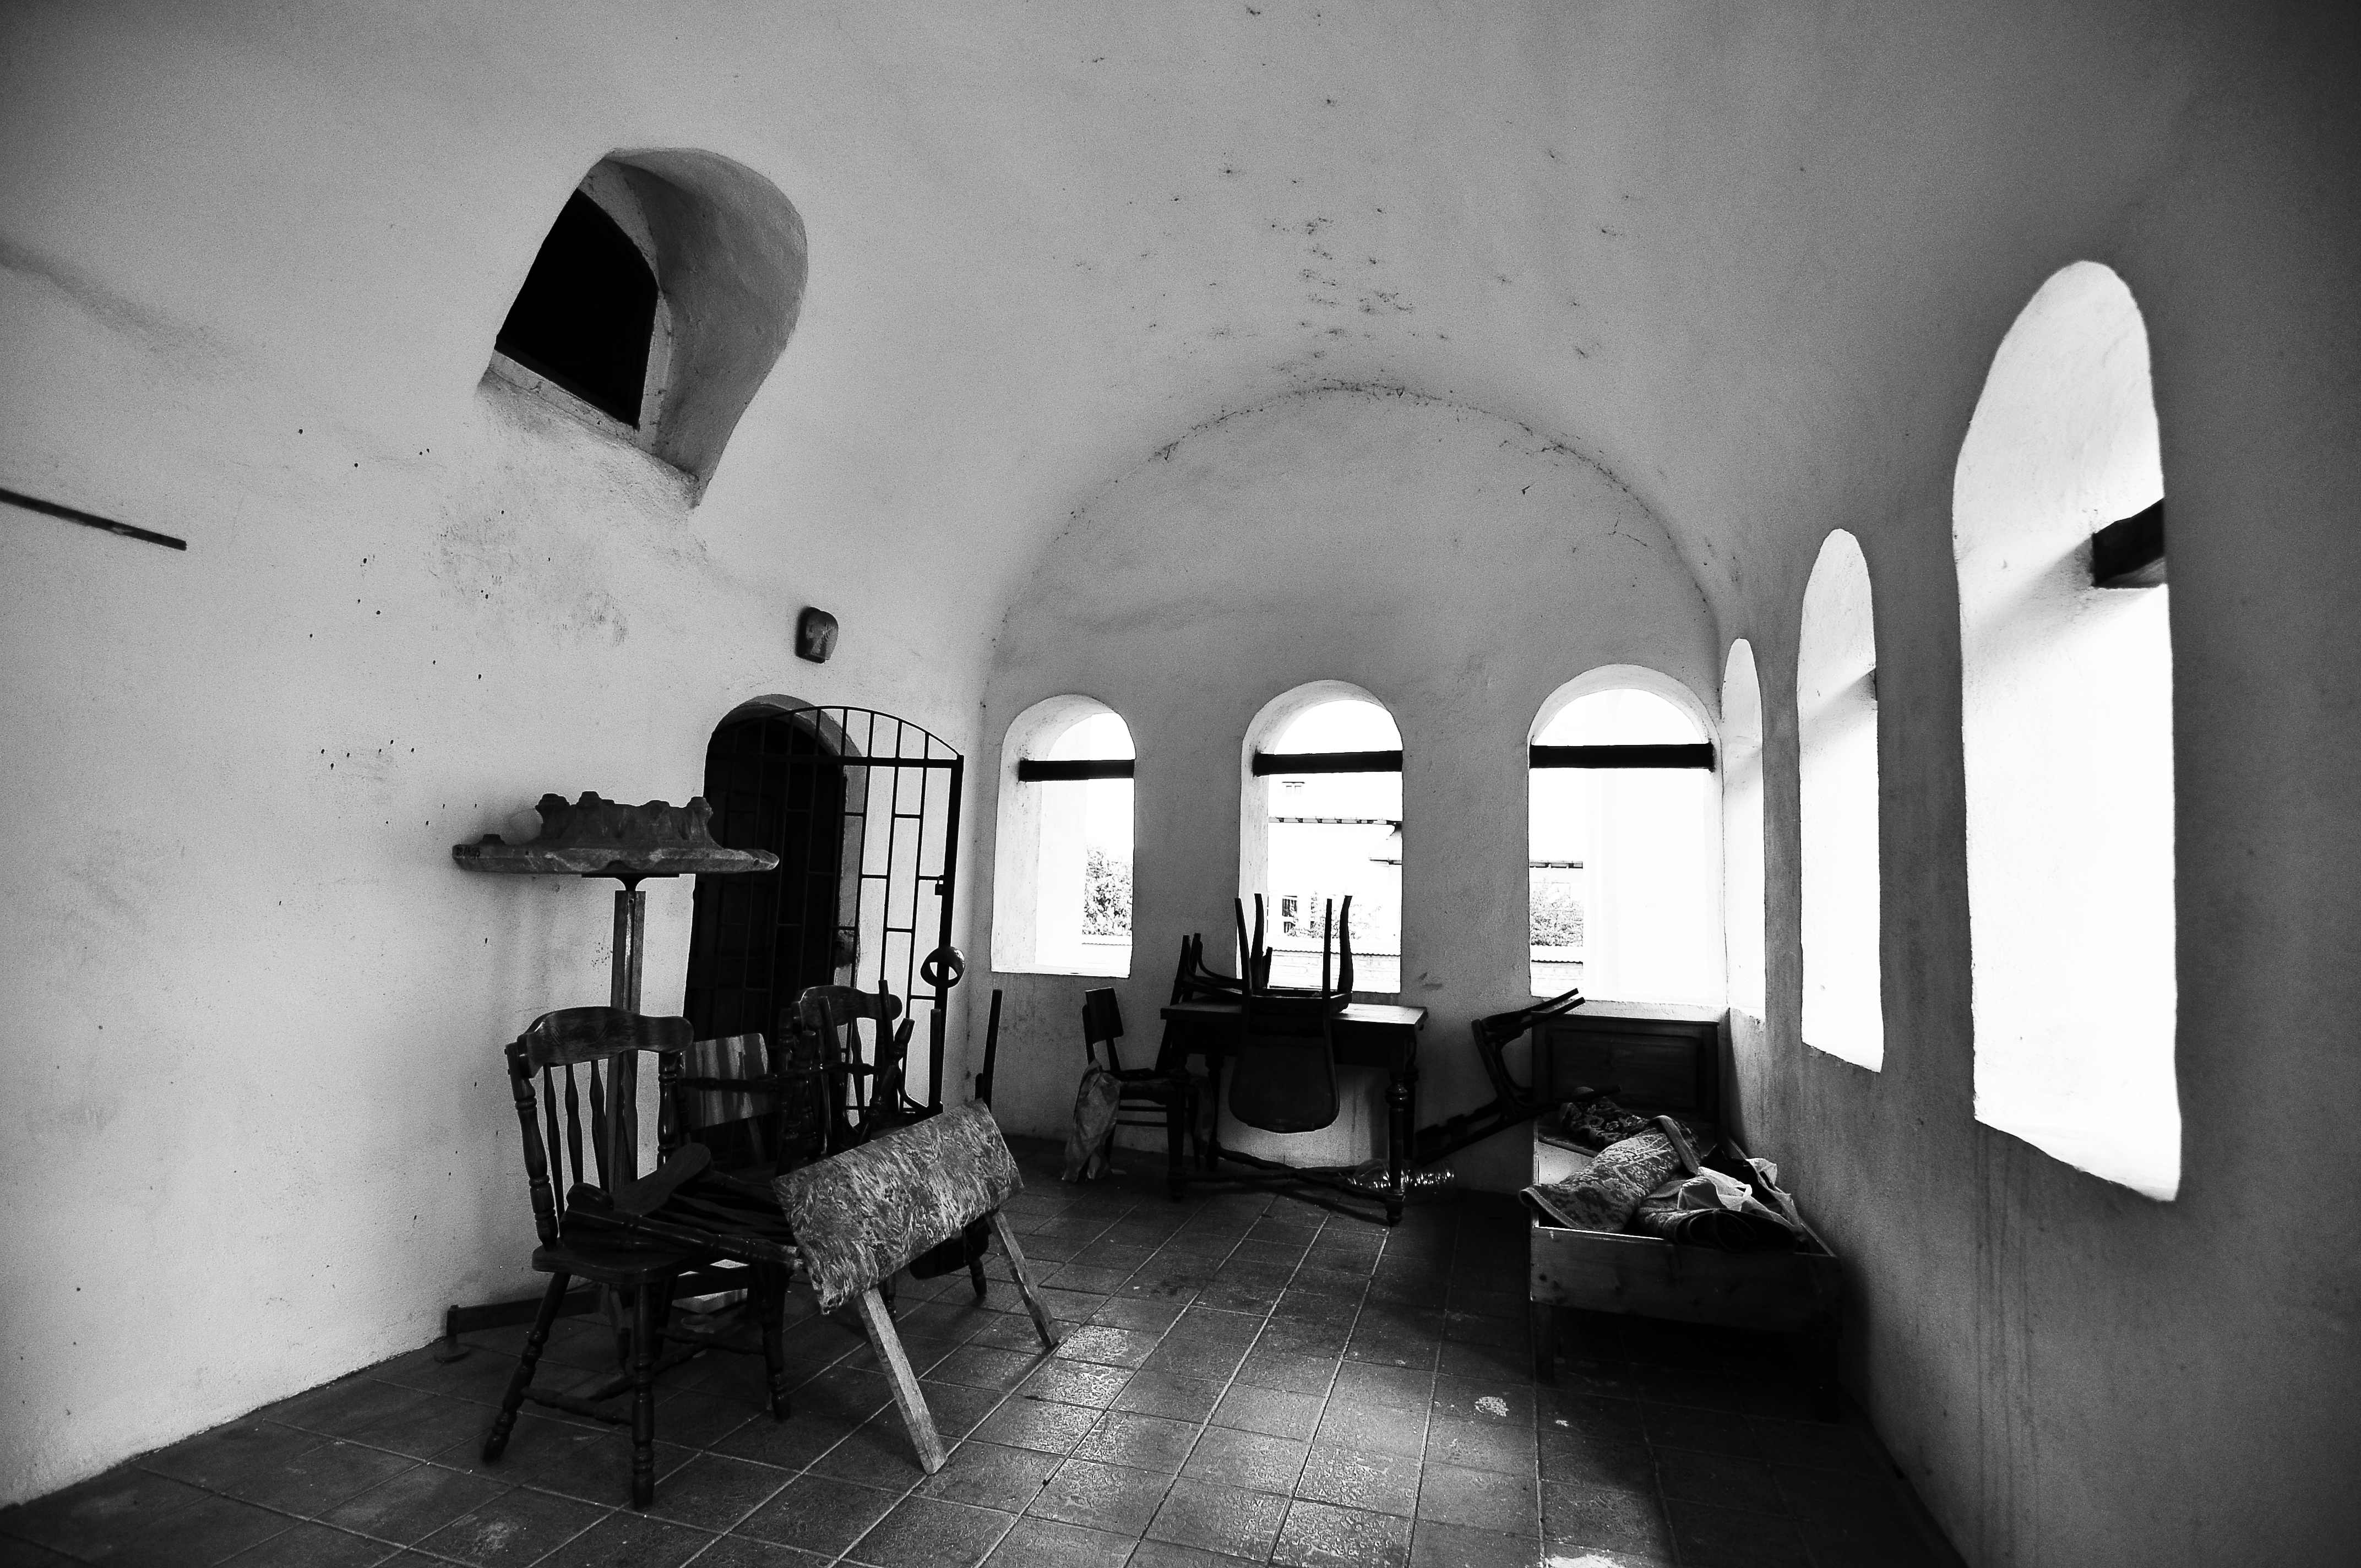
light, black and white, architecture, white, photography, house, building, monument, photo, color, religion, darkness, church, black, monochrome, christian, lighting, interior design, photos, religious, cool image, de, monastery, churches, photograph, fotografie, christianity, romana, image, orthodox, eastern, romania, bor, targoviste, biserica, arhitectura, wallachia, muntenia, tara, romaneasca, orthodoxy, romanian, ortodoxa, patrimoniu, stelea, manastirea, manastire, lmidbiima1731001, ortodoxia, ortodoxie, cretinism, cretin, ecclesiastical, bisericeasc, cladire, edificiu, monochrome photography